Highland Airways Limited

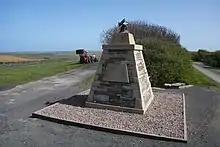
Monument to Ted Fresson at Wideford Farm

Despite the weather, the new airline built a reputation for reliability. In the first year of operations it had achieved a 97% reliability rate, and over the following three years, this rose to 98%. Fresson organised willing islanders into teams of up to twelve men who would grab the wings of a landing aeroplane (the ground speed would be low in the high winds) and hold it down while it was tied to a heavy vehicle.